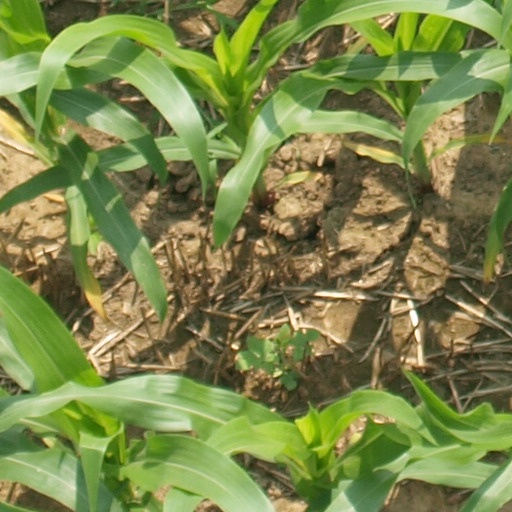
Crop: maize; corn